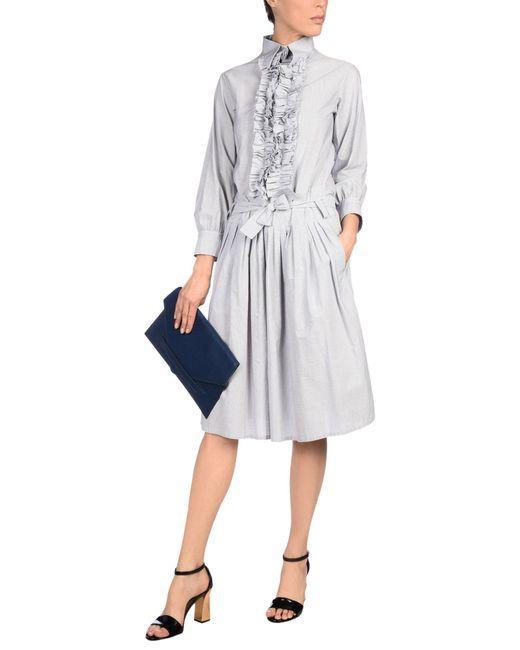
Graues formelles Kleid mit Rüschendetail